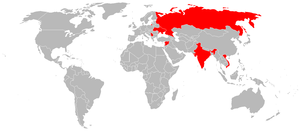
Le Kamov Ka-25 était un hélicoptère naval à rotors coaxiaux contrarotatifs du constructeur soviétique Kamov.